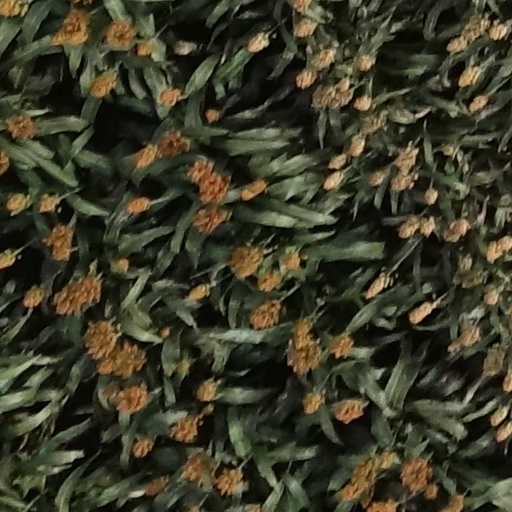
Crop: sorghum